Susan Spencer-Churchill, Duchess of Marlborough

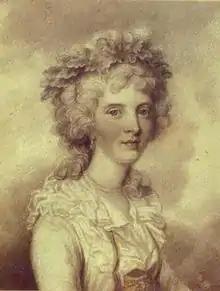
Lady Susan Stewart, Duchess of Marlborough

Susan Spencer-Churchill, Duchess of Marlborough (previously Spencer and Lady Blandford; 10 April 1767 – 2 April 1841), formerly Lady Susan Stewart, was the wife of George Spencer-Churchill, 5th Duke of Marlborough.